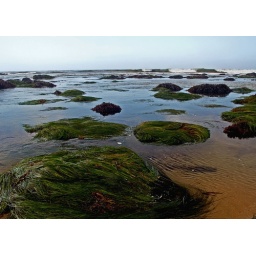
Another view of the sea grass in the tidepool at the local dog beach this morning.Taken for the group 24 hours of Flickr.